Henry VI, Part 2

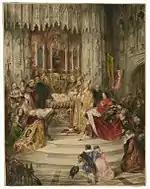
"The Marriage of King Henry and Queen Margaret" by James Stephanoff (19th century).

The contrast between them is perhaps most forcibly realised when Gloucester dies in Act 3, Scene 2. Margaret makes a speech in which she points out how it is unfair to accuse Suffolk of the murder simply because Suffolk and Gloucester were enemies, as she and Gloucester's wife were enemies too, so if Suffolk is a suspect, so should she be one as well; "Ay me unhappy,/To be a queen, and crowned with infamy" (70–71). Again, she is turning events to focus on herself. Henry, however, completely ignores her, calling out sorrowfully; "Ah, woe is me for Gloucester, wretched man" (72). This situation is repeated during the Cade rebellion, but this time they ignore one another. After the rebels deliver their terms to Henry, he tells Buckingham he will speak with Cade, but Margaret is concerned only with herself and Suffolk (whose head she is now carrying). Speaking to the head she ignores Henry's problems and exclaims, "Ah barbarous villain! Hath this lovely face/Ruled like a wandering planet over me,/And could it not enforce them to relent,/That were unworthy to behold the same?" (4.4.14–17). Henry, however, ignores this, and continues to deal with the rebel demands, saying simply, "Lord Saye, Jack Cade hath sworn to have thy head" (4.4.18). This tendency for them to ignore one another is another example of their incompatibility, their failure to unite in thoughts.